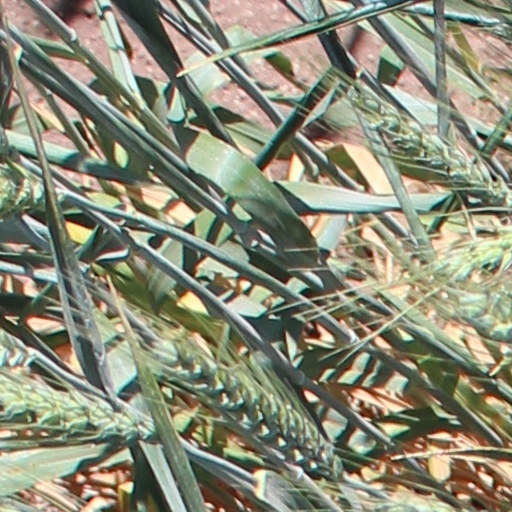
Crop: wheat